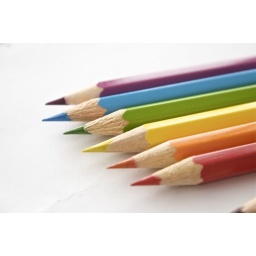
my son's coloured pencils shot on white paper on the kitchen bench in natural light